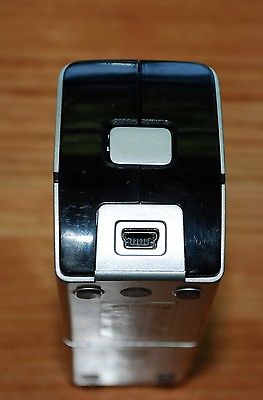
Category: stapler